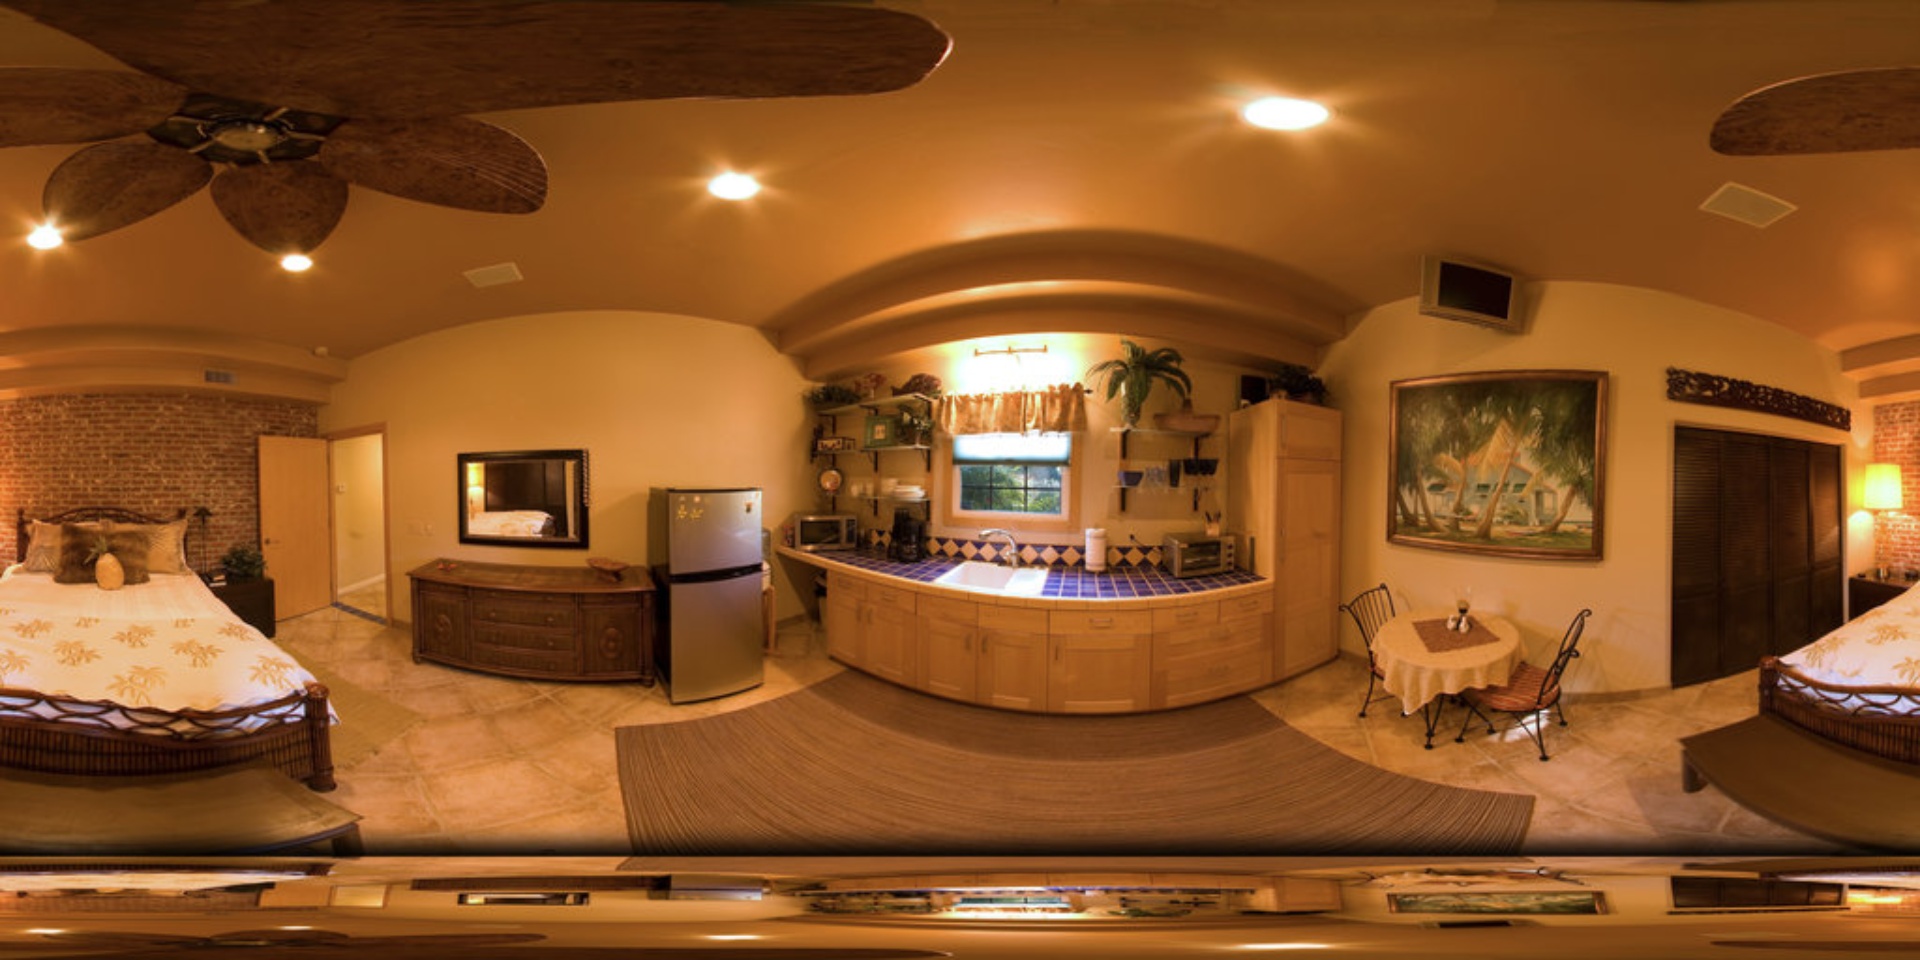
Referred object: the silver refrigerator next to the dresser

Referred object: the stainless steel refrigerator